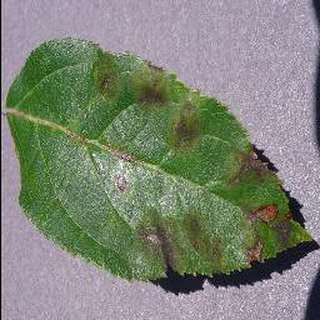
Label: apple_apple_scab